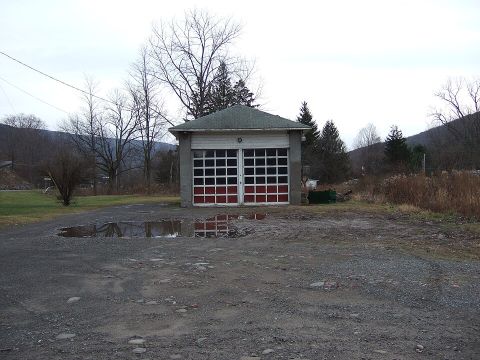
Road surface condition: damp